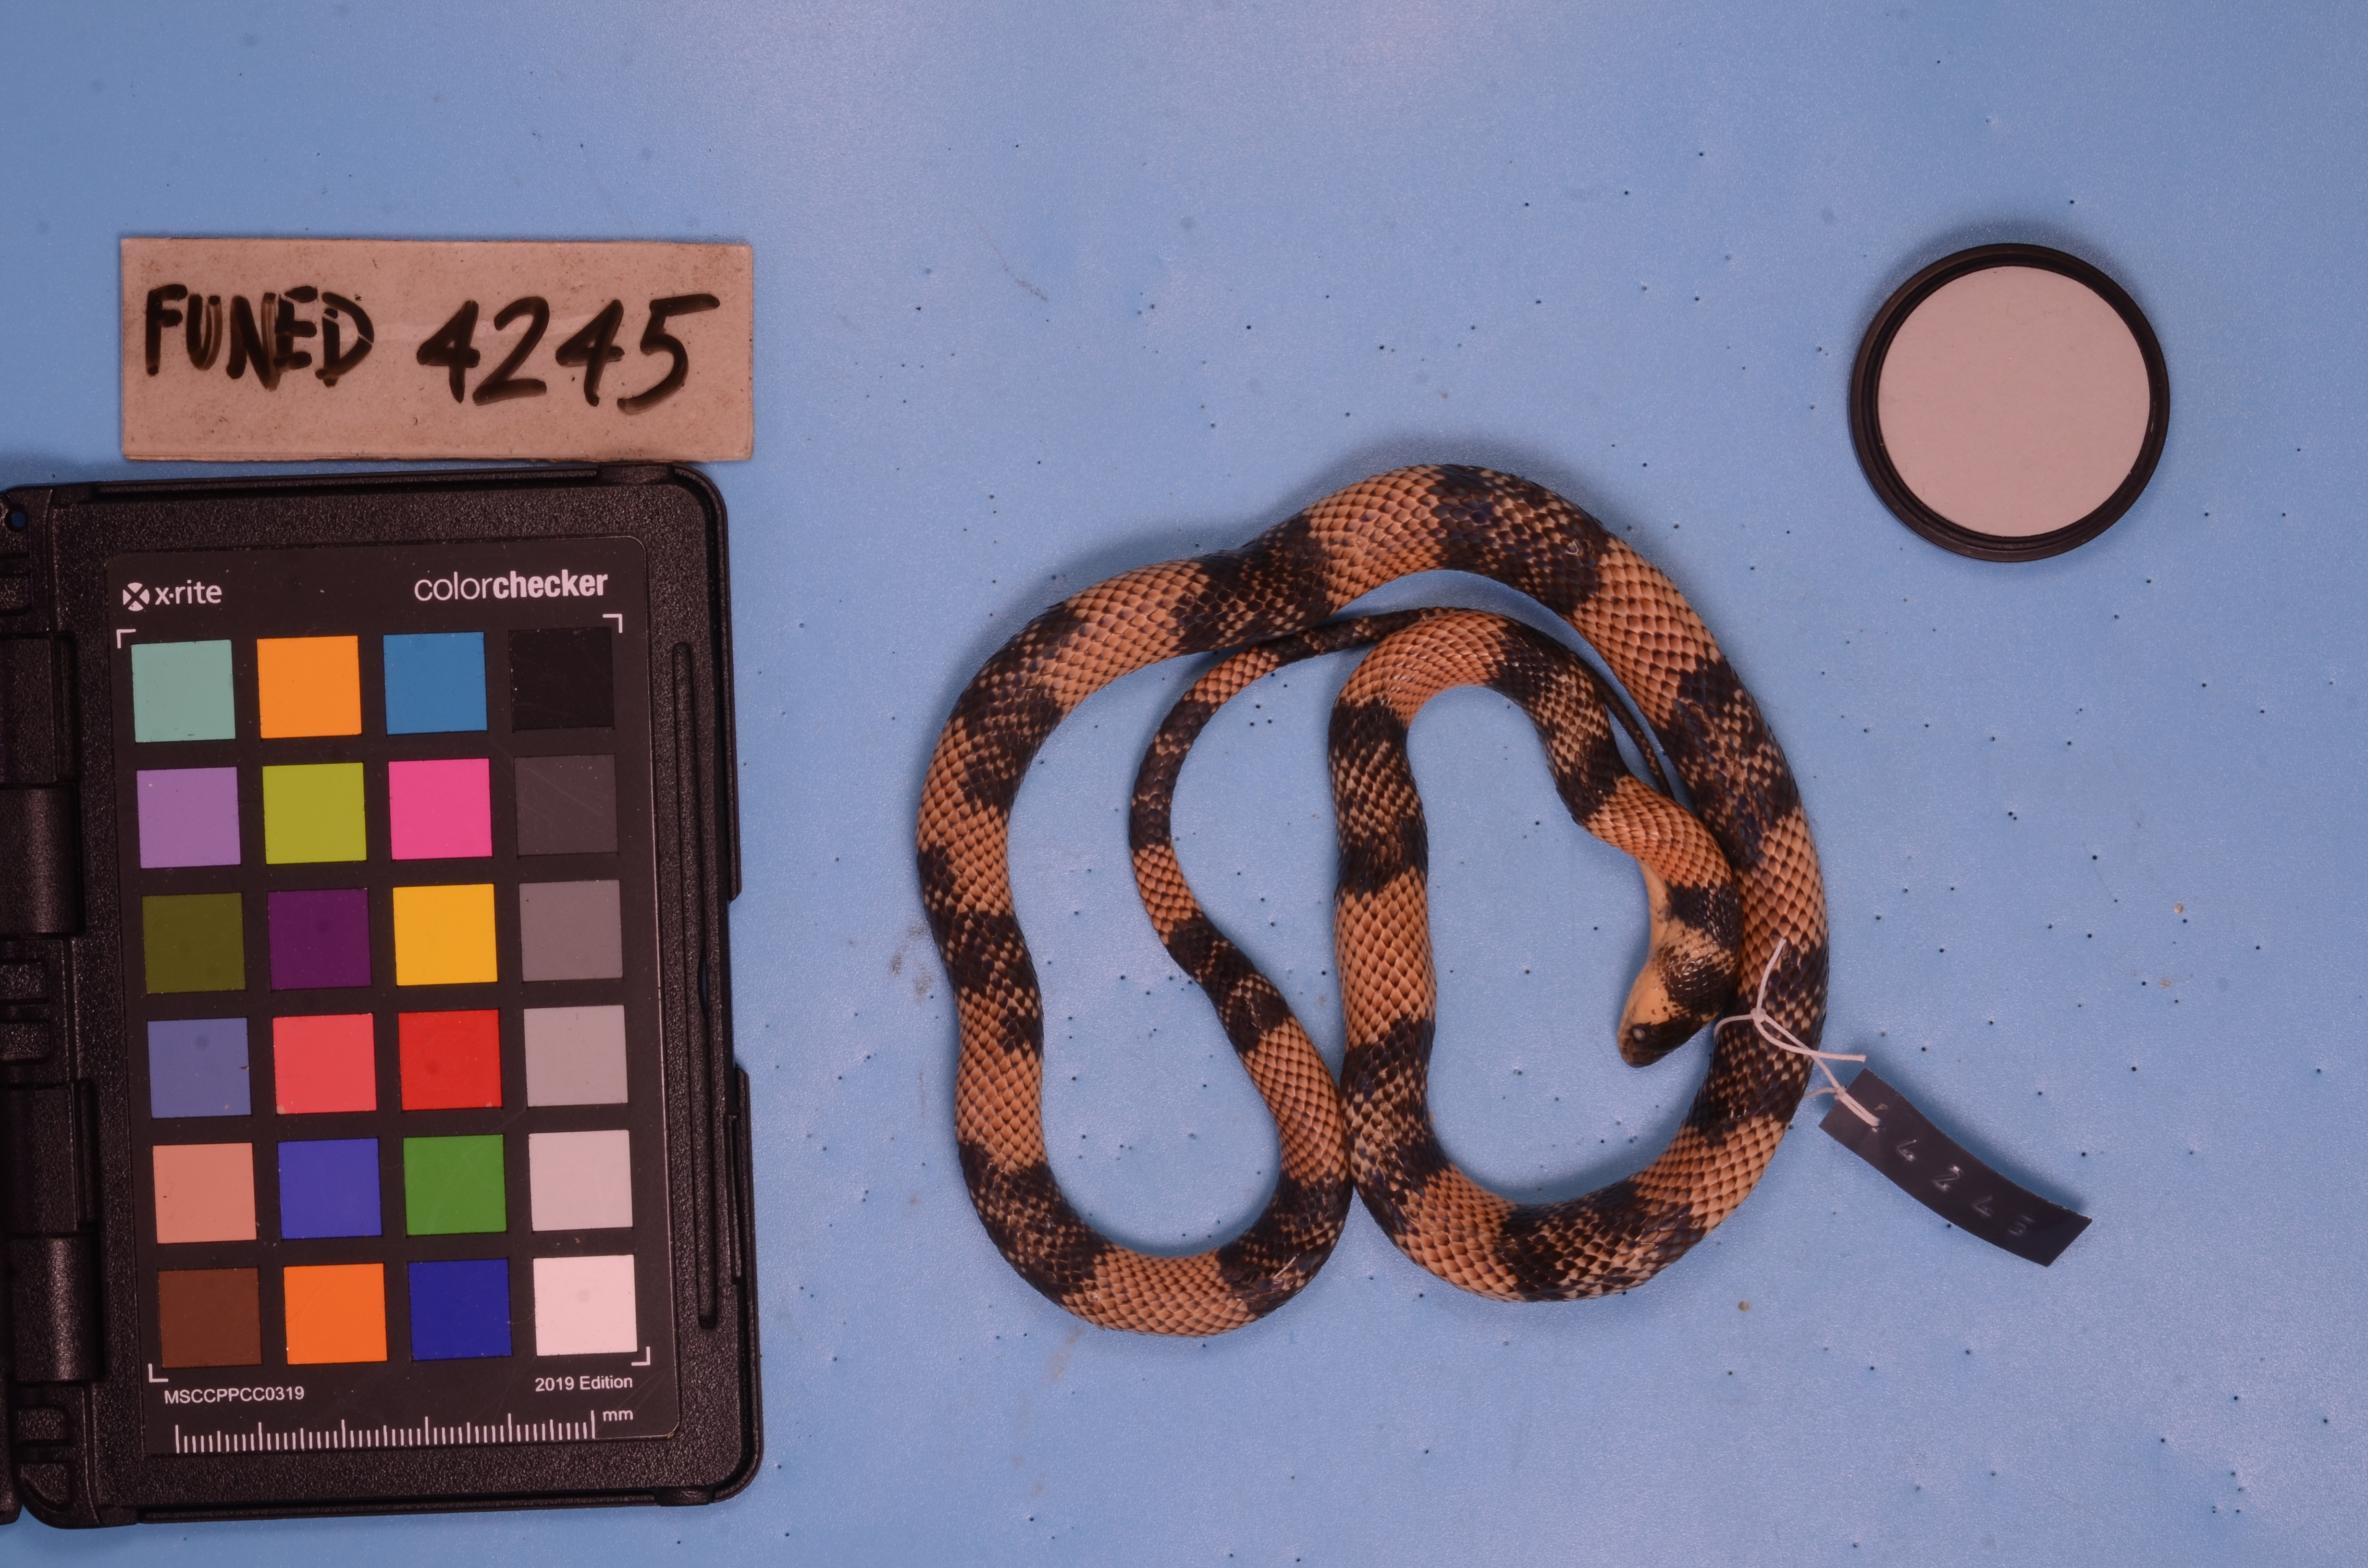
Species: Oxyrhopus guibei
View: dorsal
Mimicry status: mimic